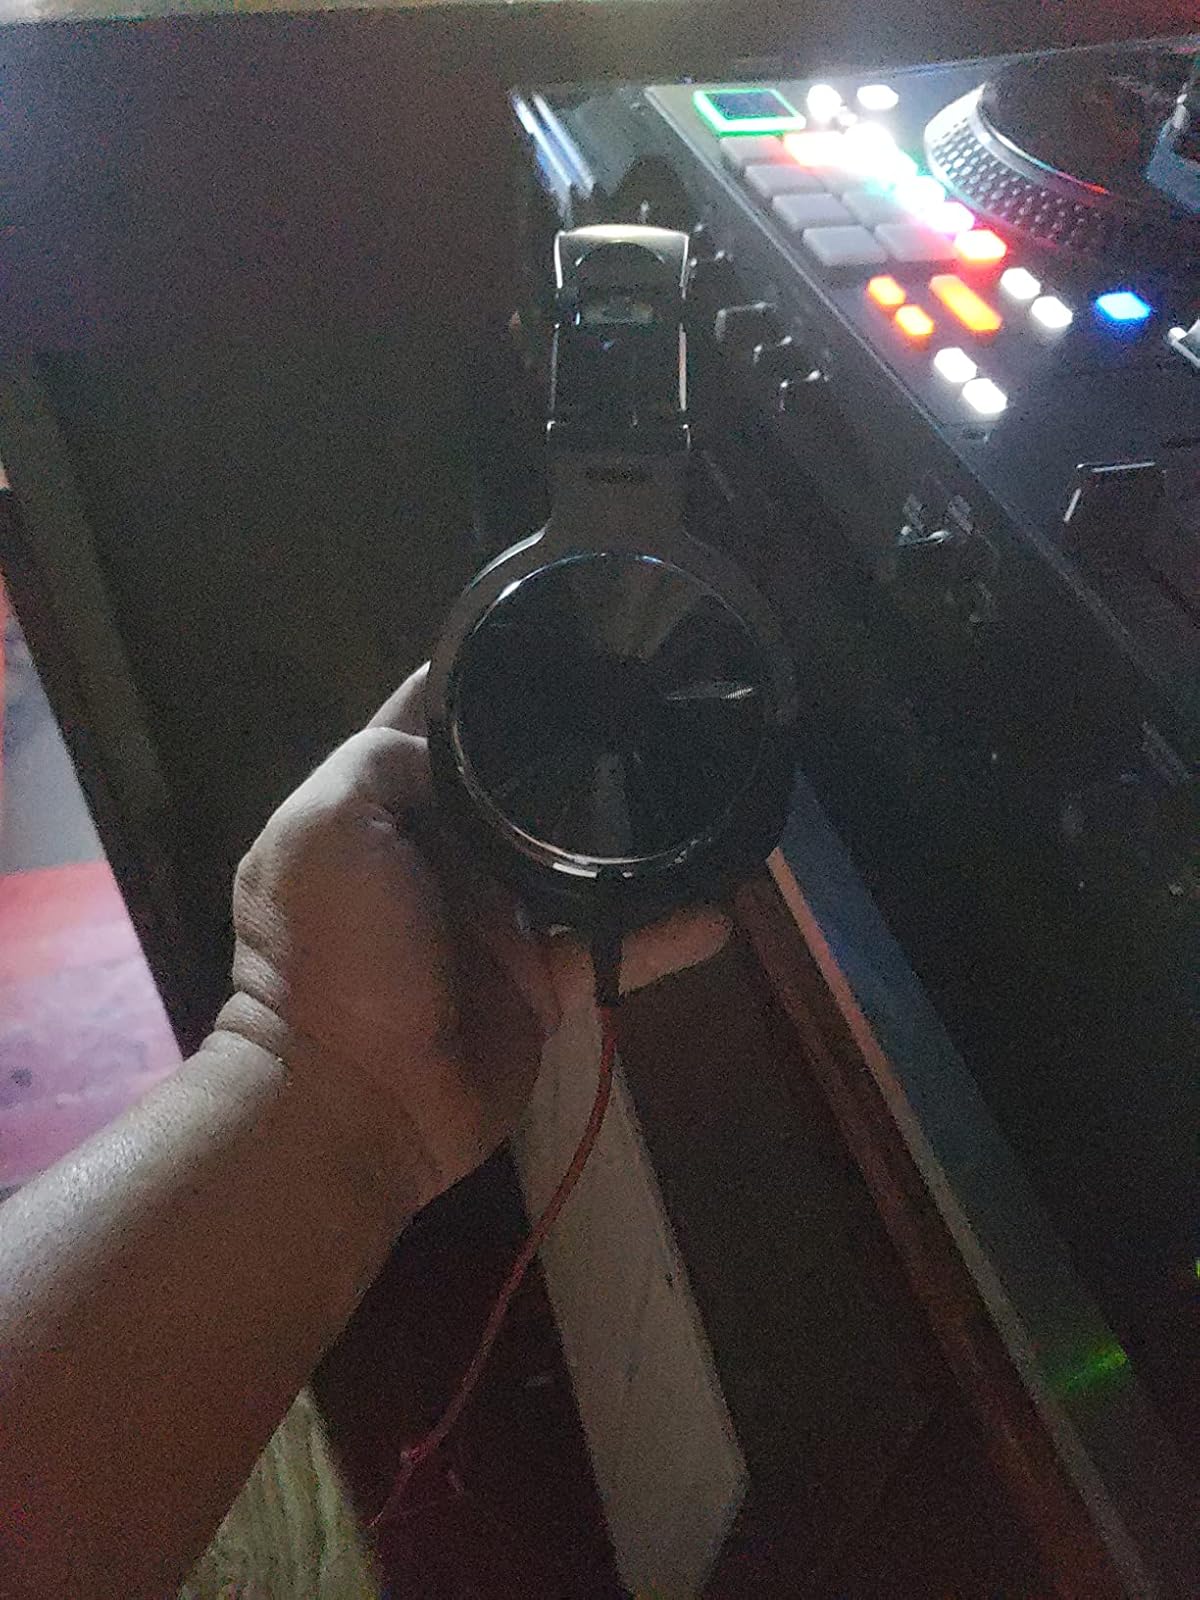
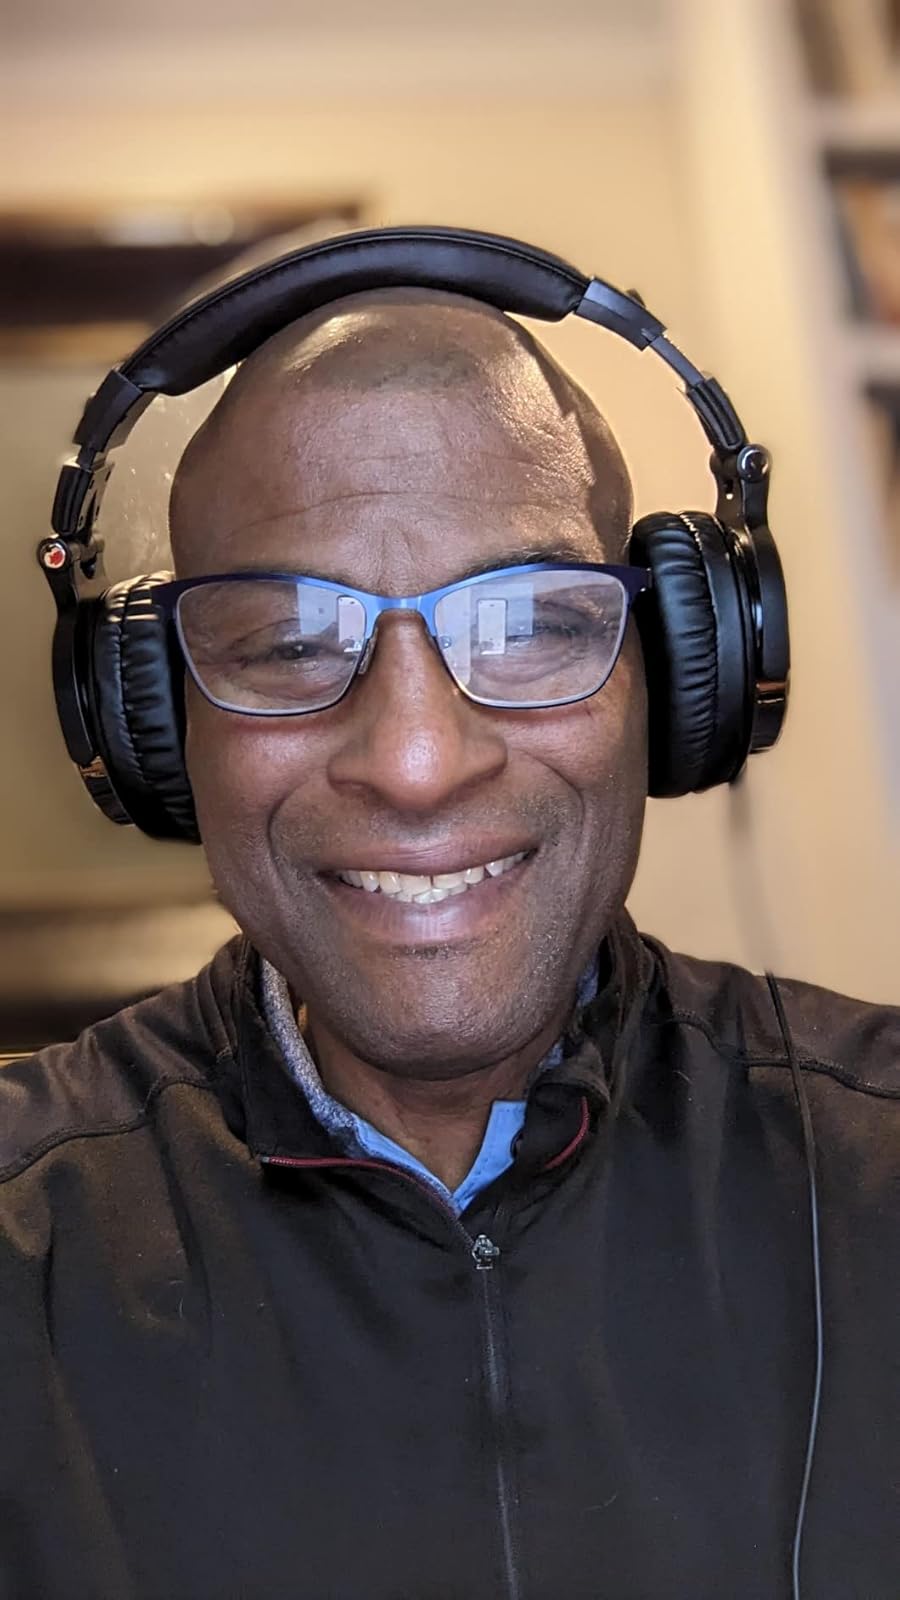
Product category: headphones
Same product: yes